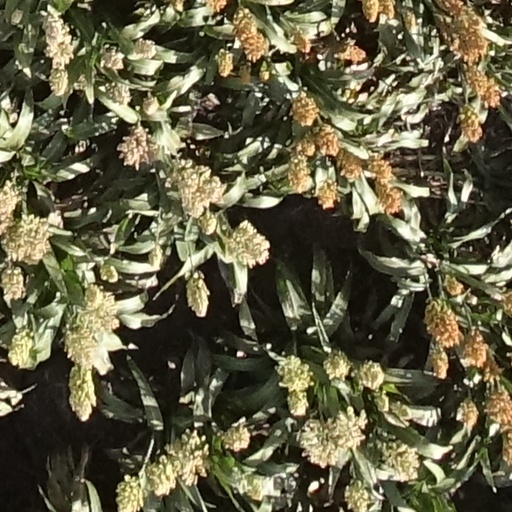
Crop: sorghum